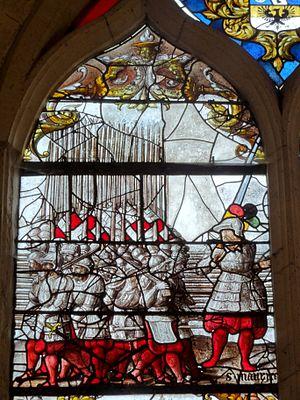
Verrière hagiographique n° 1, classée comme verrière n° 3.
L'église Saint-Rémi est une église catholique paroissiale située à Orrouy, dans l'Oise, en France. C'est l'une des très rares églises à posséder un clocher-porche roman, des années 1130, largement inspiré de la tour occidentale de Morienval. La nef basilicale, bâtie après le clocher, a déjà des grandes arcades en tiers-point, mais n'est pas conçue pour être voûtée. Les fenêtres, situées au-dessus des piliers, sont aujourd'hui obturées par les toitures des bas-côtés. Le plafond plat date des alentours de 1760. Plus élevé que la nef est le chœur-halle gothique flamboyant terminé vers 1540. Son plan s'inscrit dans un rectangle, et ses six travées sont voûtées à la même hauteur. L'exécution est soignée, de même que la décoration des contreforts, assez insolite, mais l'architecture ne fait guère preuve d'originalité à l'intérieur, où les voûtes et les piliers notamment sont d'une grande simplicité. Le principal attrait du chœur sont ces cinq verrières Renaissance du début des années 1540, qui constituent l'un des ensembles les plus importants de cette époque dans les églises rurales du département.